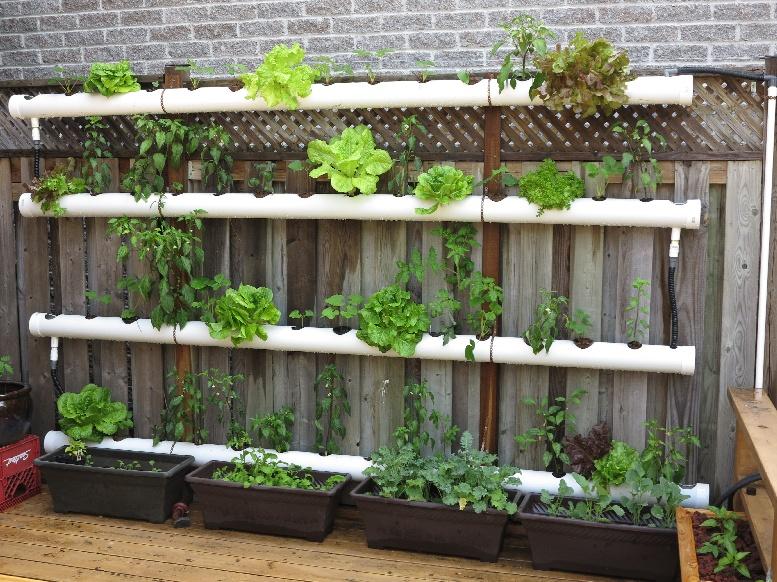
Hiki ni kilimo cha kisasa ambacho hakitumii udongo mimea hii ipo katika mabomba na mabomba haya yana maji maji yaliyo na virutubisho kwa ajili ya kustawisha mimea.